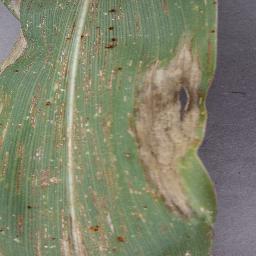
Label: Corn___Northern_Leaf_Blight